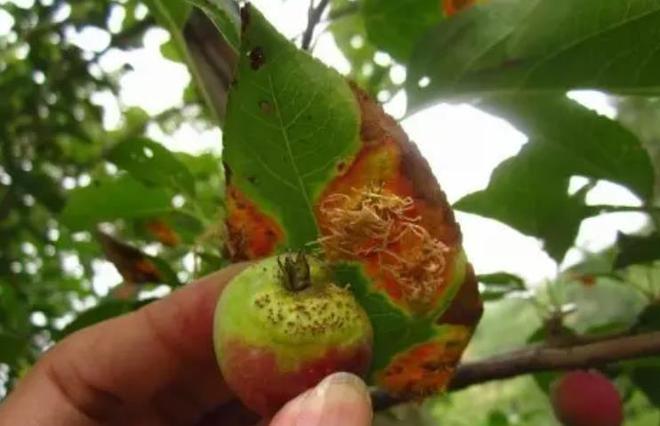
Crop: apple
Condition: rust